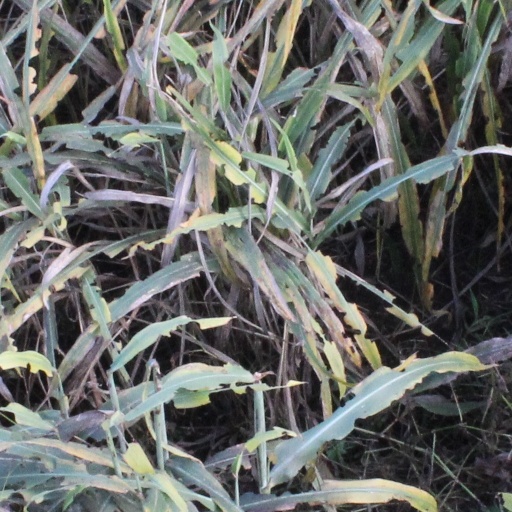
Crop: sorghum